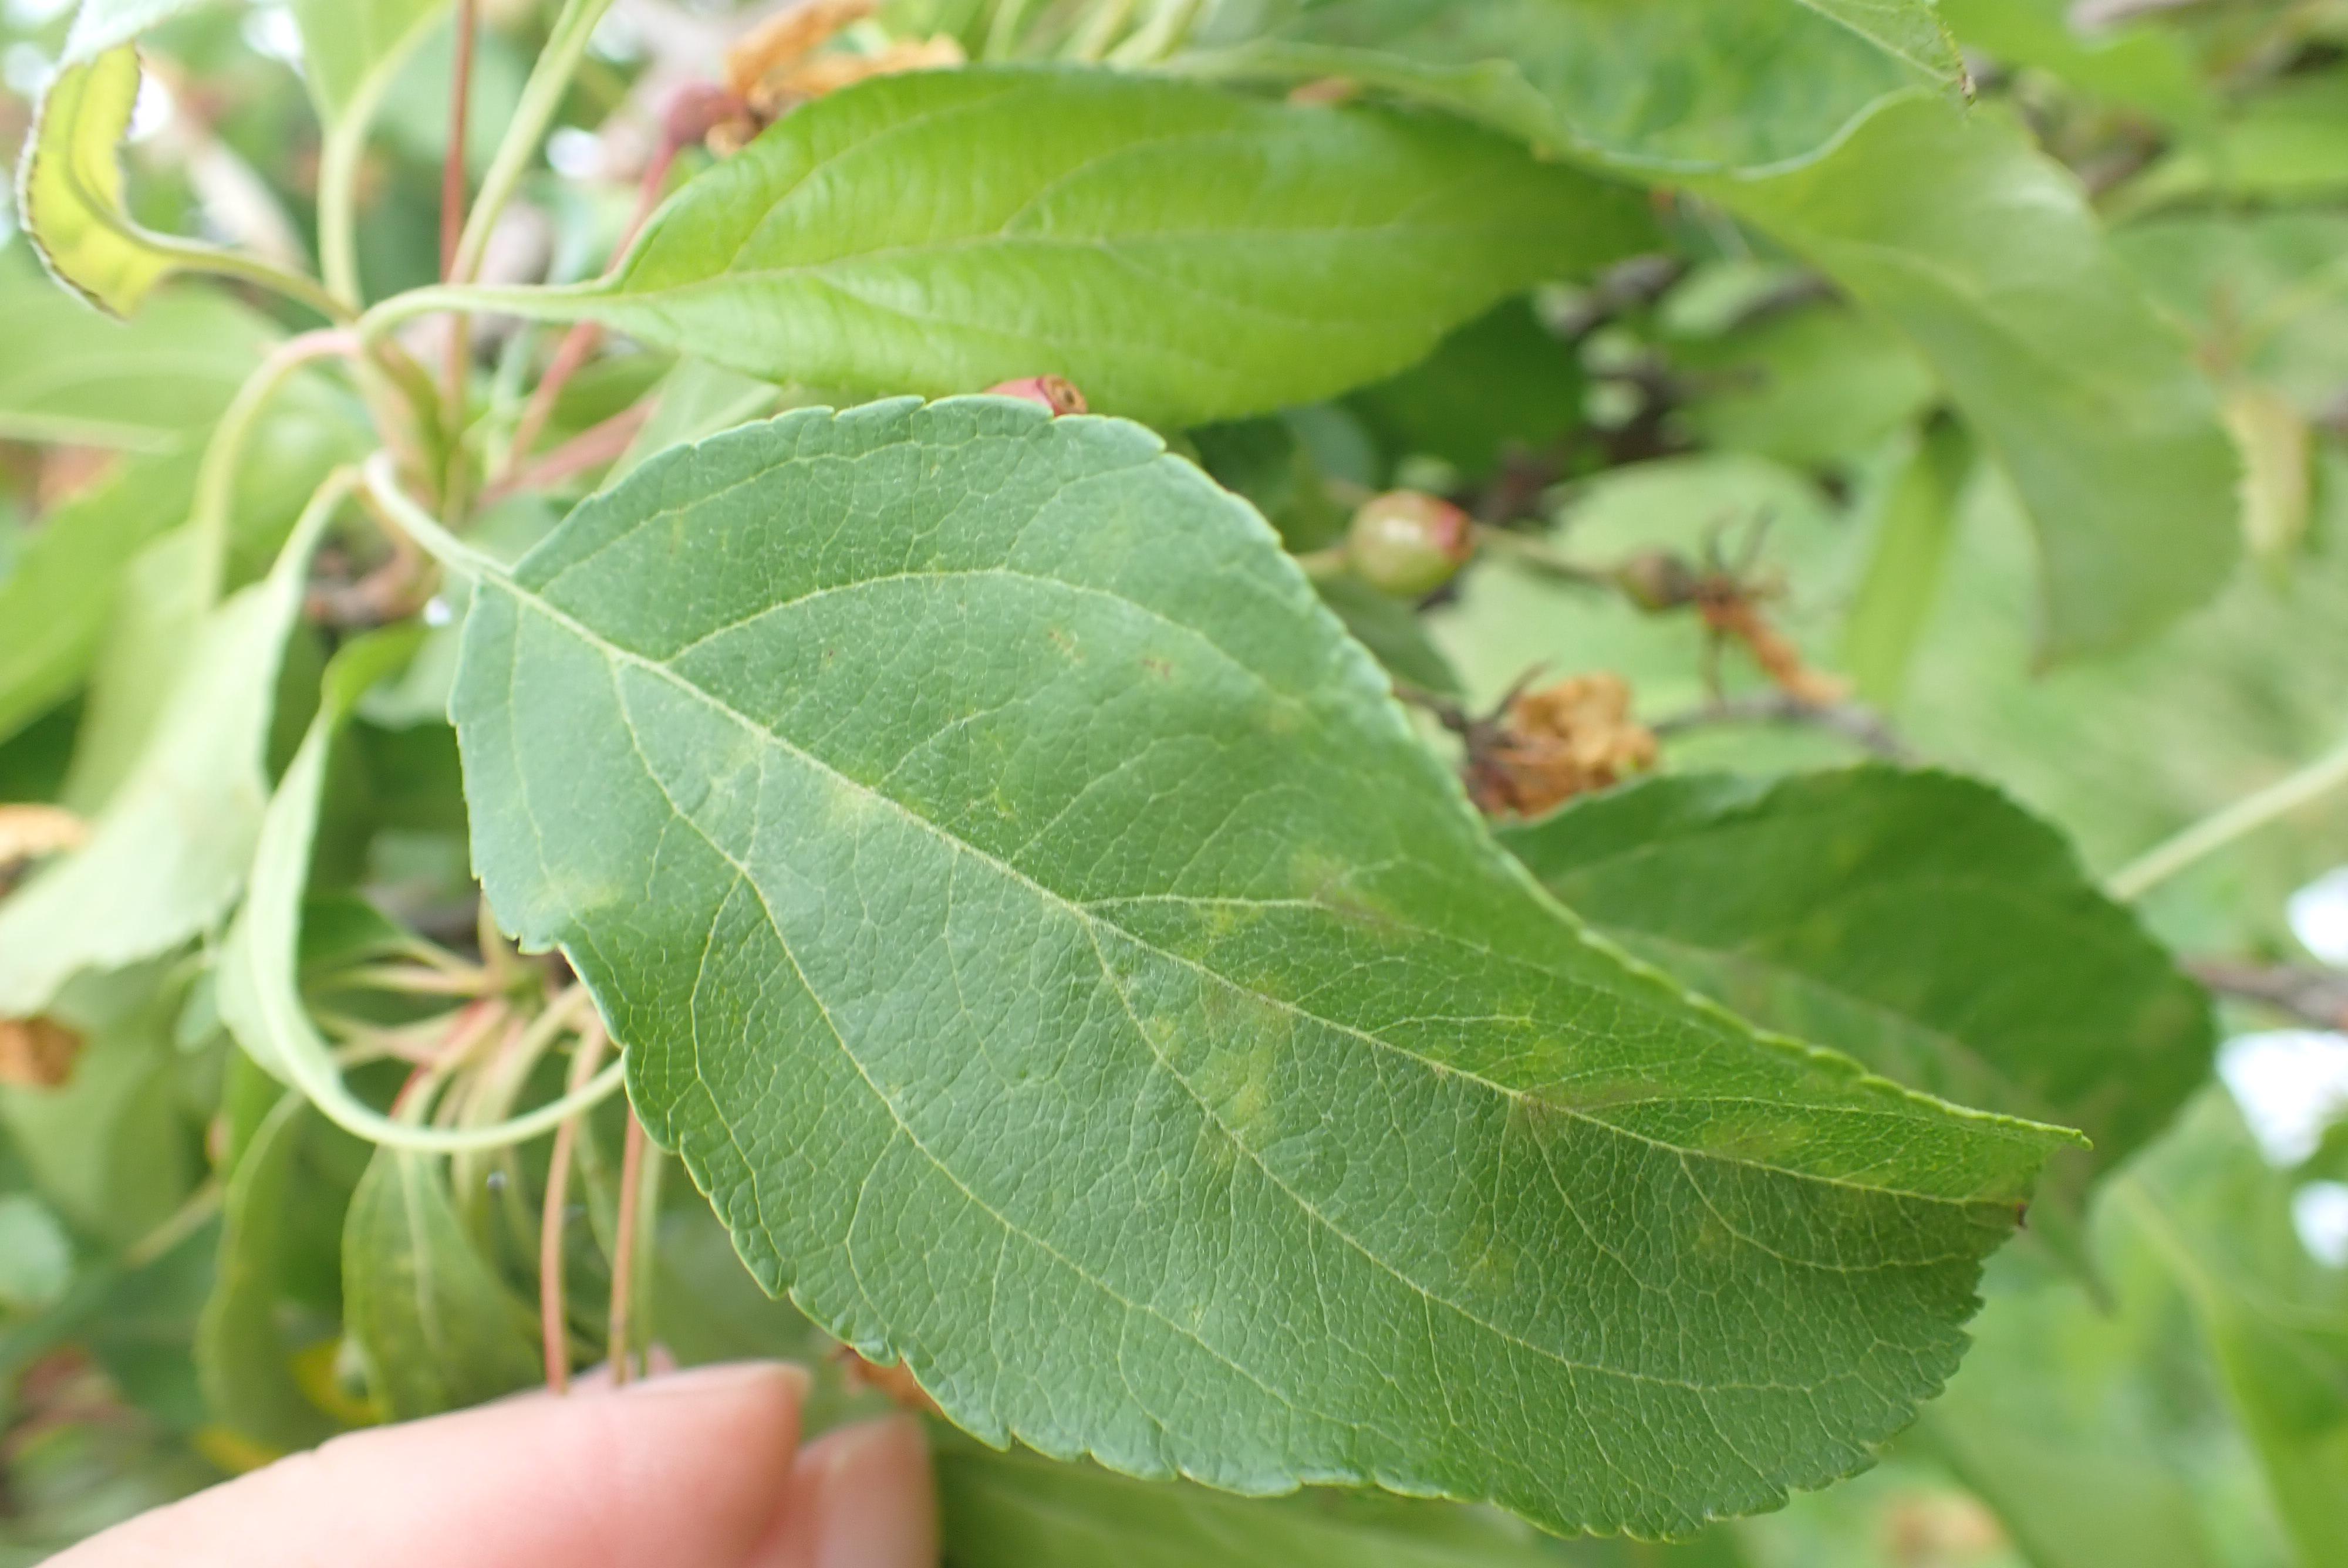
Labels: scab